The Wretched Stone

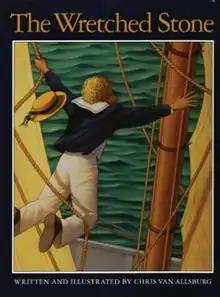

The Wretched Stone is a children's picture book written and illustrated by the American author Chris Van Allsburg. It serves as an allegory for the dangers of watching television.